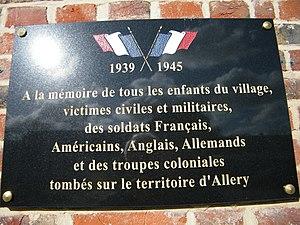
Allery, Somme, fr, commémoratiion
Allery est une commune française située dans le département de la Somme en région Hauts-de-France.